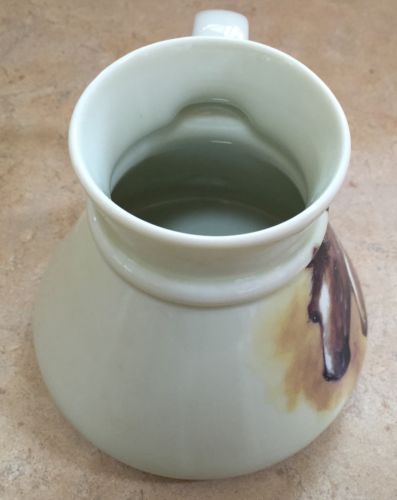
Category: mug